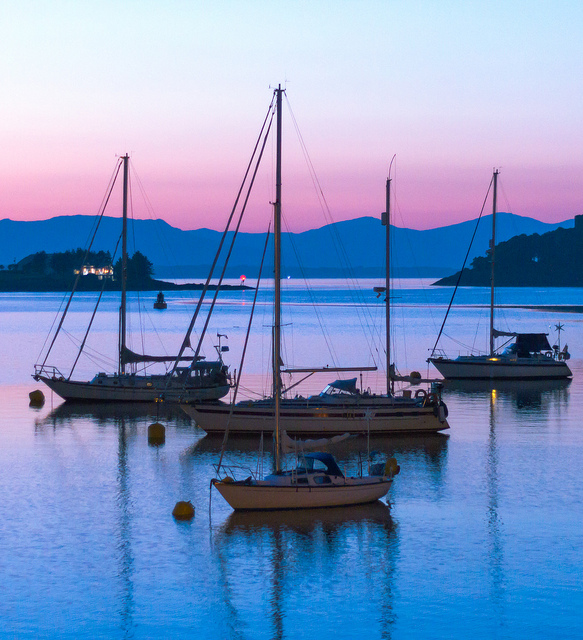
user: Given an image and a question. Answer the question in a short answer. Question: Do these colors indicate high noon or the start end of the day? Short Answer:
assistant: end